Gerard Behar Center

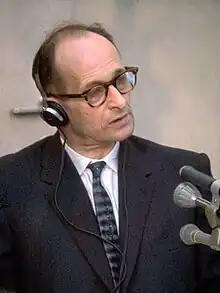
Adolf Eichmann sits in a bulletproof glass booth at his trial

With the capture of the Nazi officer Adolf Eichmann in Buenos Aires and the decision by the Israeli government to try him for crimes against humanity, the newly opened Beit Ha'Am was chosen as the site for the trial, in part due to its ability to accommodate the many journalists and media correspondents expected to attend. The building was enclosed by a high security fence and a holding cell for Eichmann was established on-site for the duration of the trial.